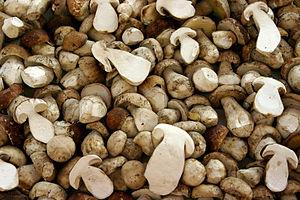
Bolet comestible Italiano: Funghi porcini